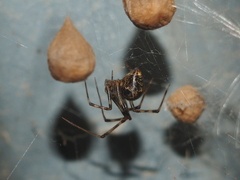
Species: Parasteatoda_tepidariorum